The Big Rich

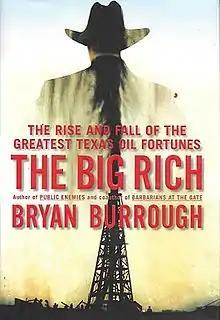
First edition

The Big Rich: The Rise and Fall of the Greatest Texas Oil Fortunes is the fifth book by Bryan Burrough, published in 2009. The book tells the story of four Texas oil men and their families that made large fortunes in the oil industry: Hugh Roy Cullen, Clint Murchison, Sid Richardson and H.L. Hunt.